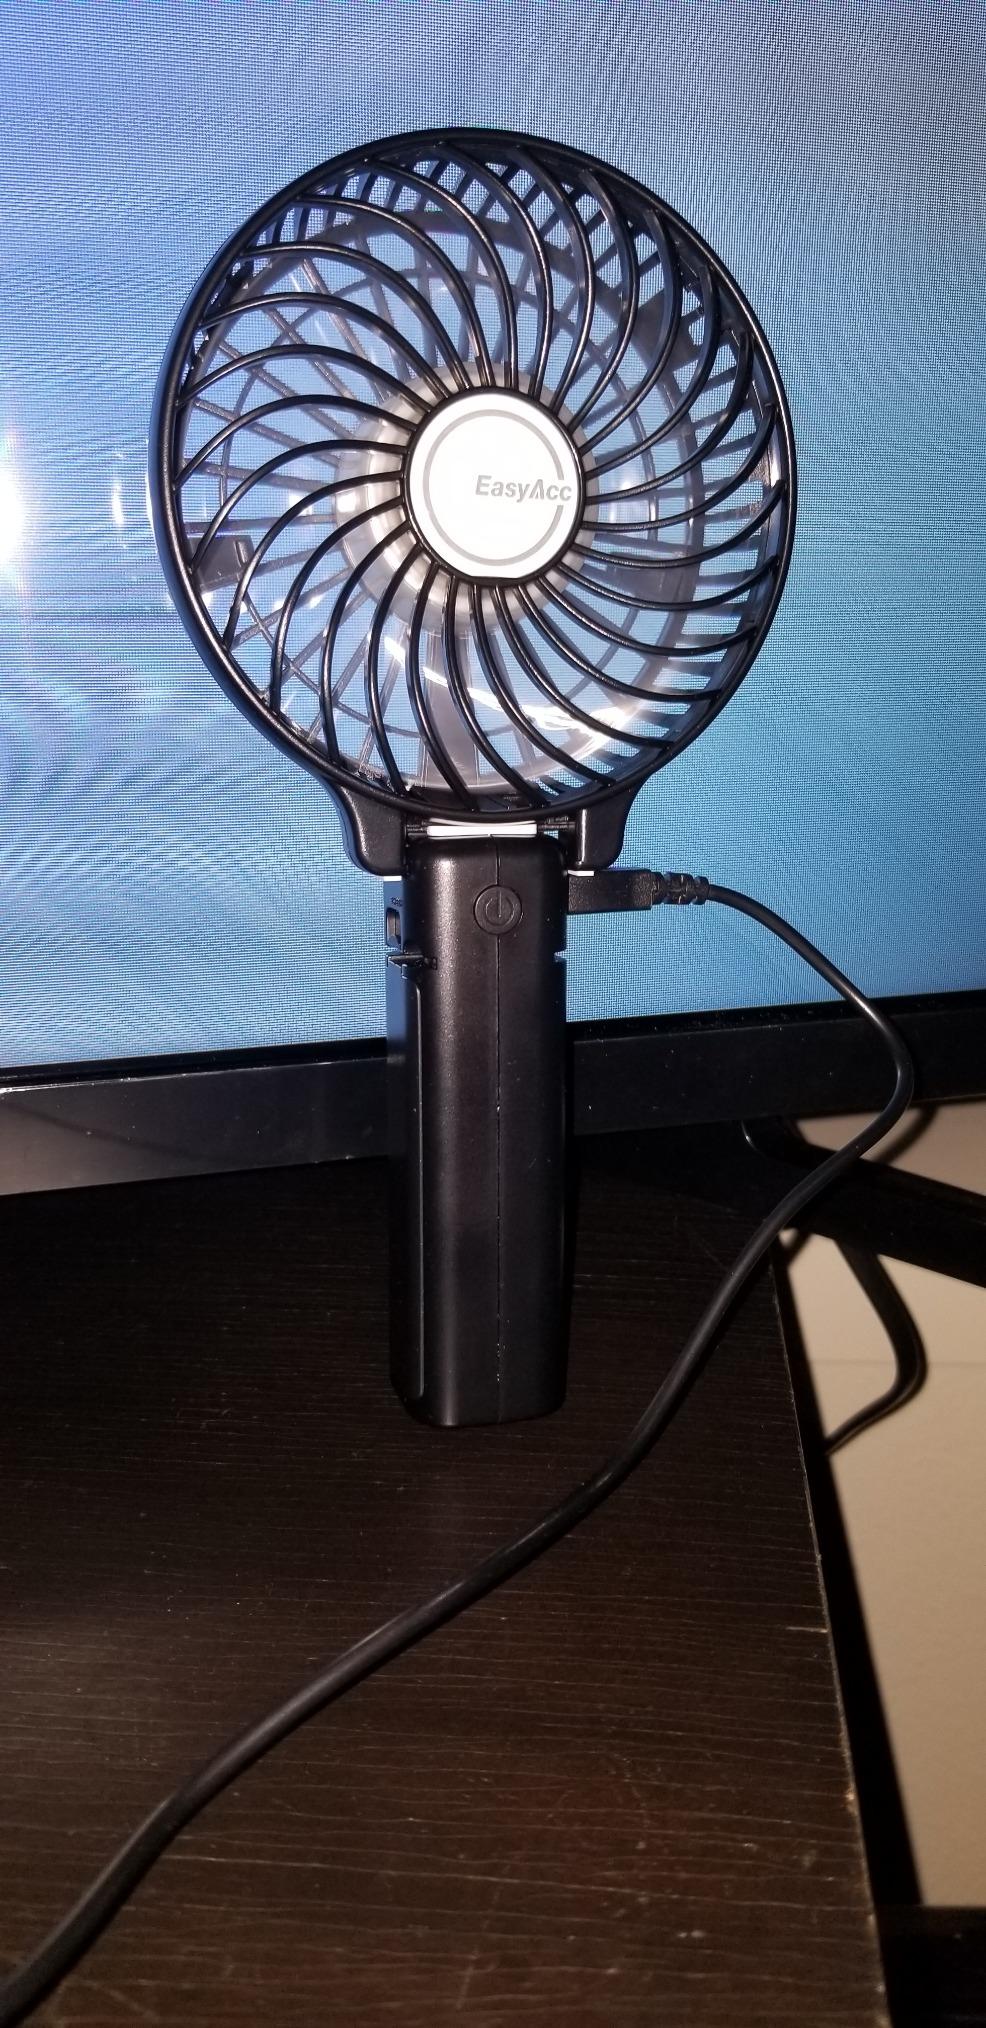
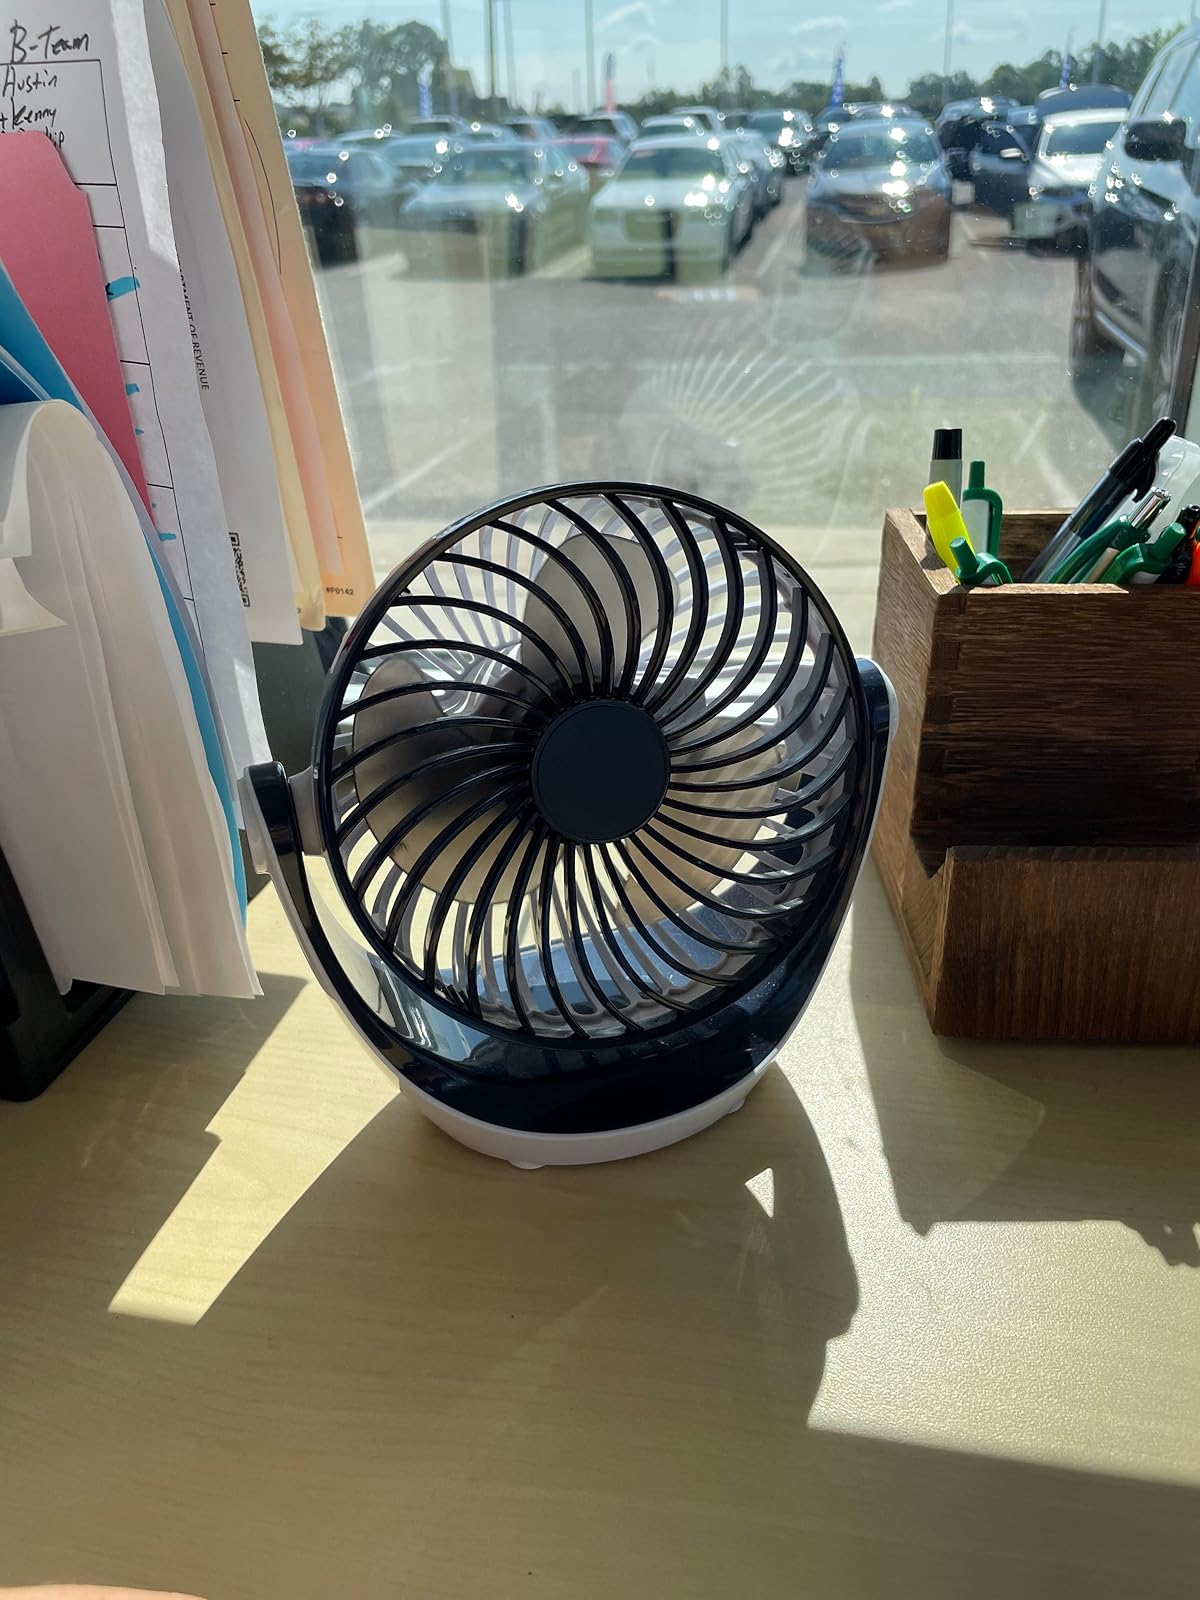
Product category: fan
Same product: no